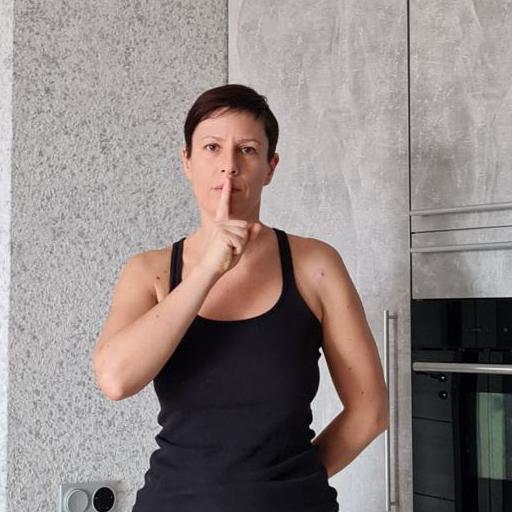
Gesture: mute